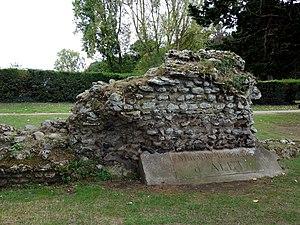
Toujours étonnant de ce dire que là se trouvait autrefois un village celte puis un camp fortifié romain qui témoignait par sa présence de l'importance stratégique de ce joli coin de la côte bretonne...
En Armorique, Aleth ou cité d'Aleth fut un temps la capitale du peuple celte des Coriosolites, puis devint une place forte gallo-romaine, une ville au Moyen Âge et enfin une forteresse dans les siècles suivants.